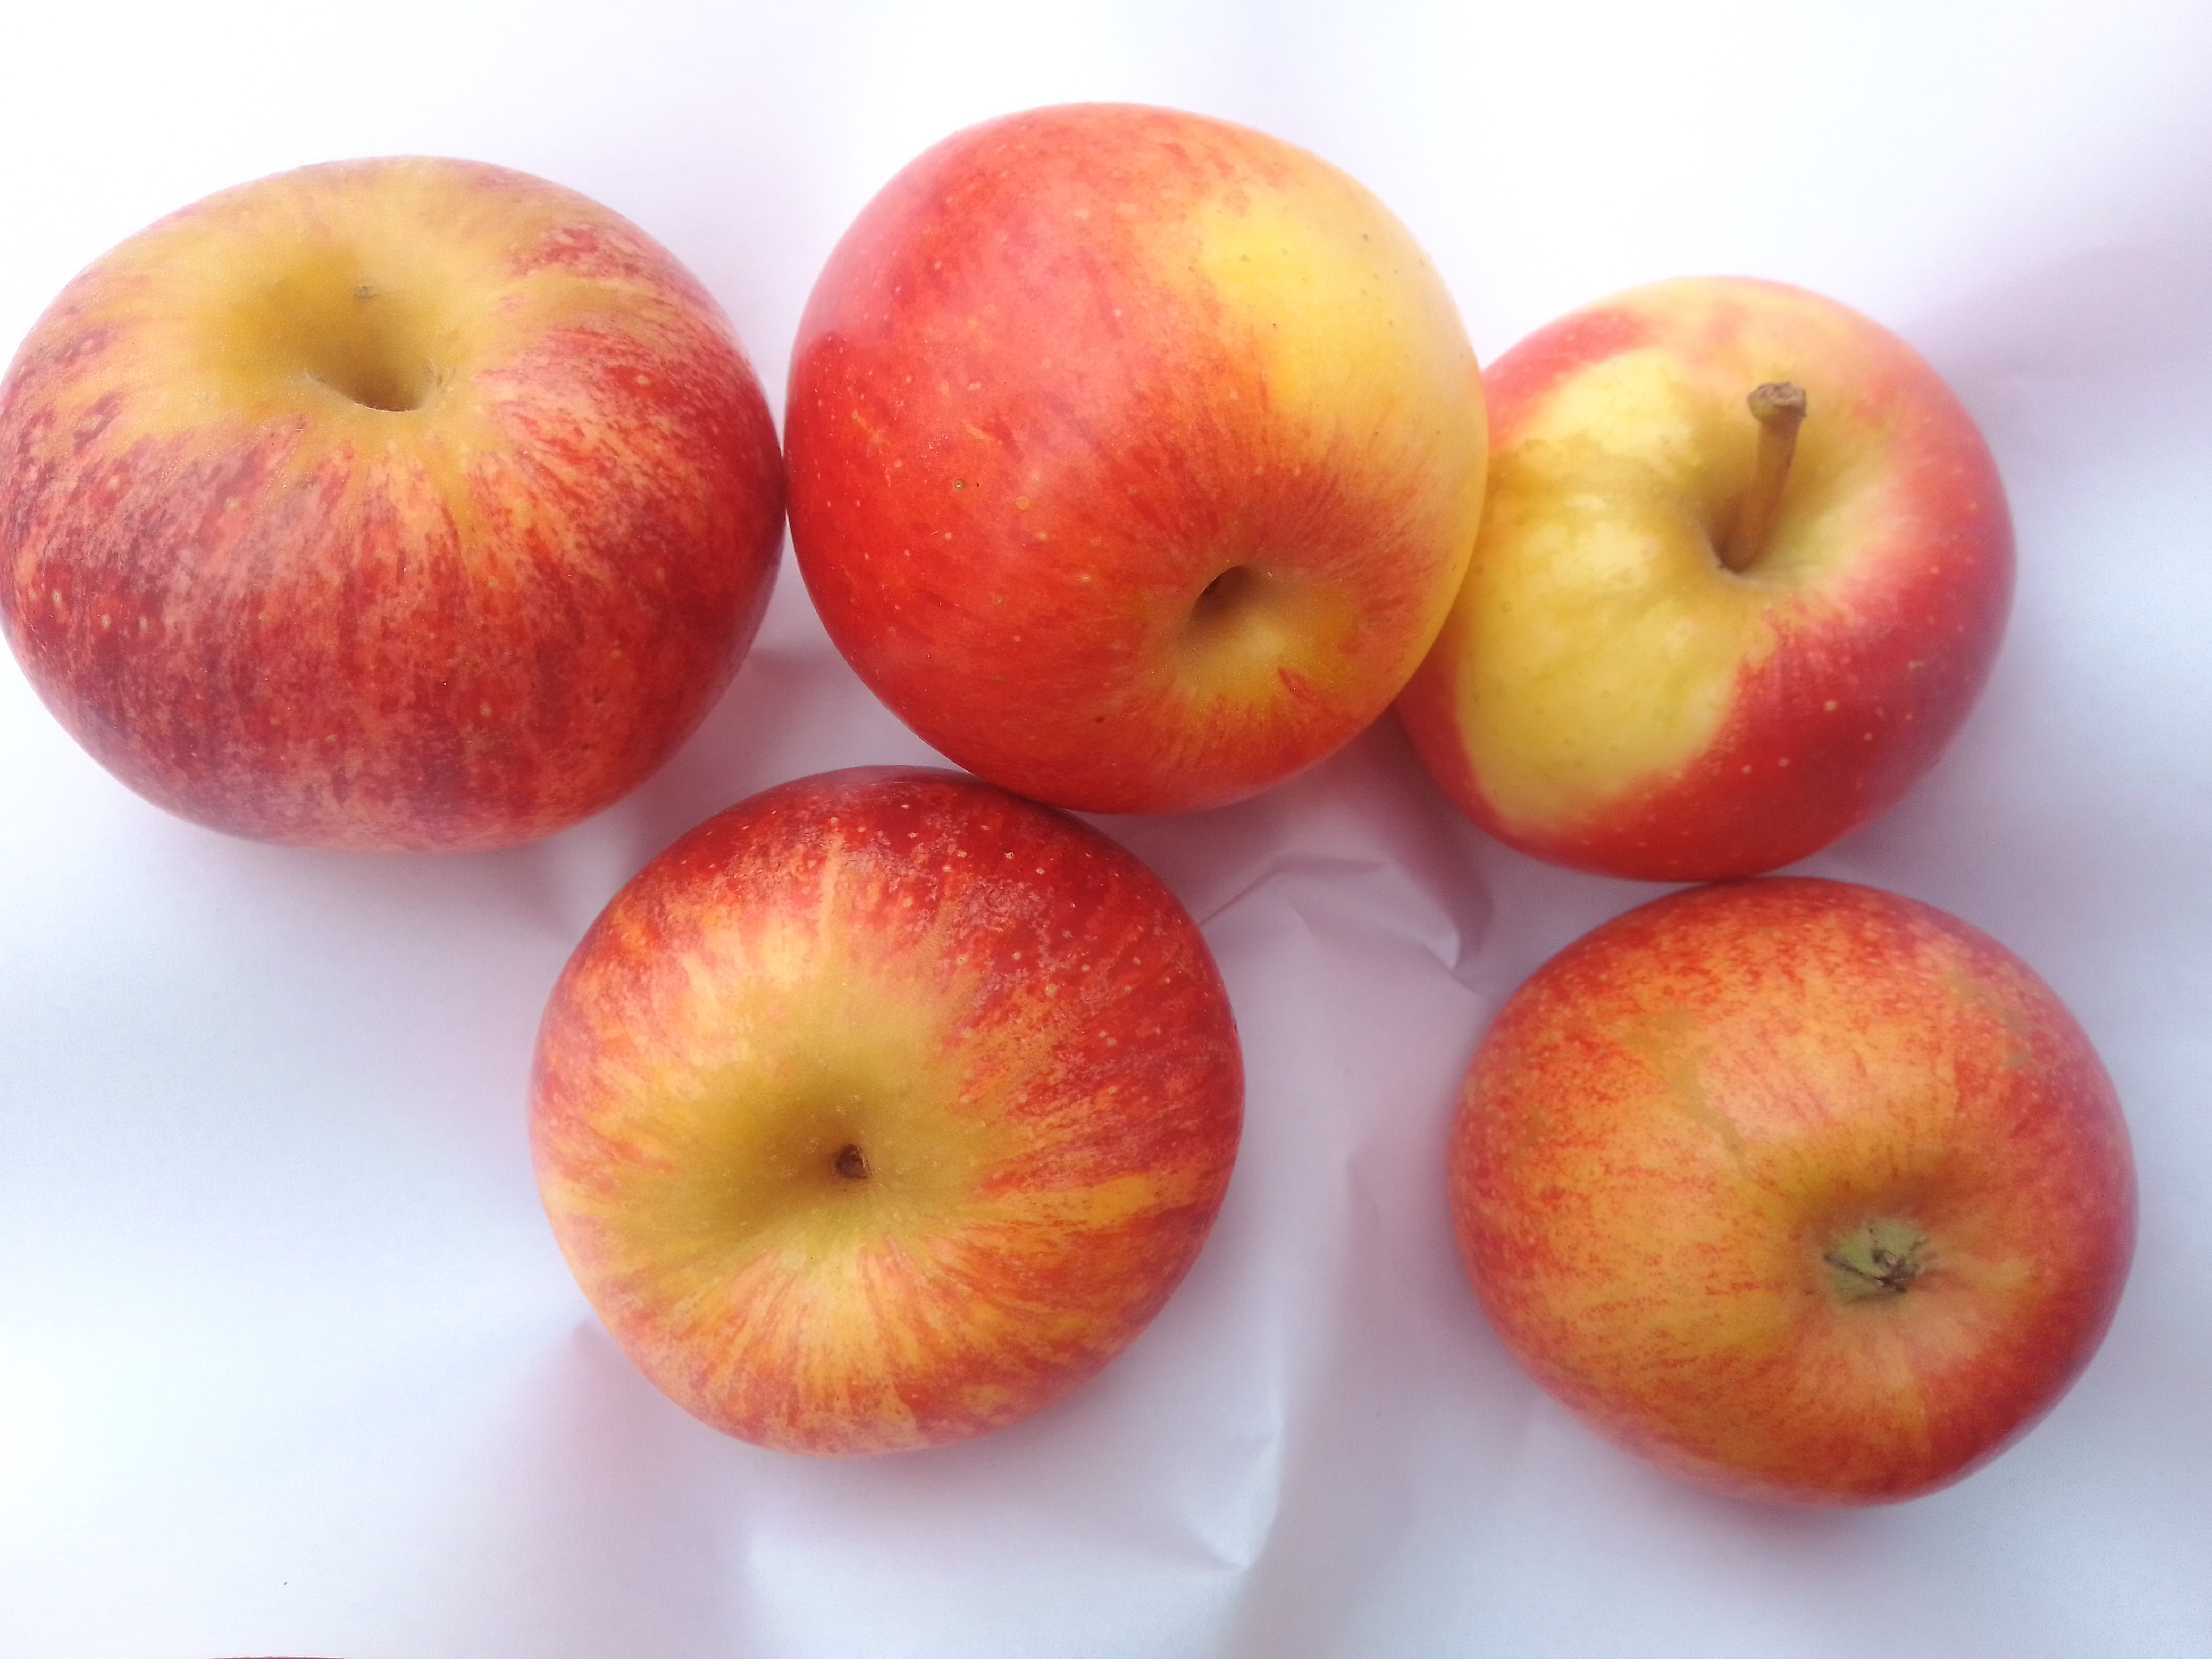
Fruit: apple
Condition: fresh